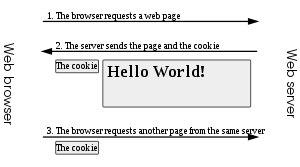
Un cookie, témoin de connexion ou témoin, est défini par le protocole de communication HTTP comme étant une suite d'informations envoyée par un serveur HTTP à un client HTTP, que ce dernier retourne lors de chaque interrogation du même serveur HTTP sous certaines conditions.